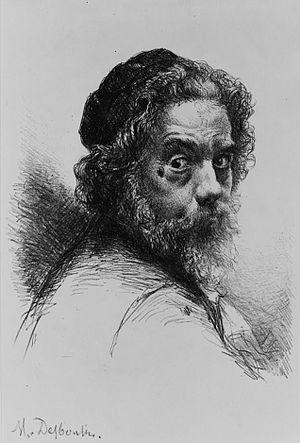
Marcellin Gilbert Desboutin, né à Cérilly, le 26 août 1823, et mort à Nice le 18 février 1902, est un peintre, graveur et écrivain français.